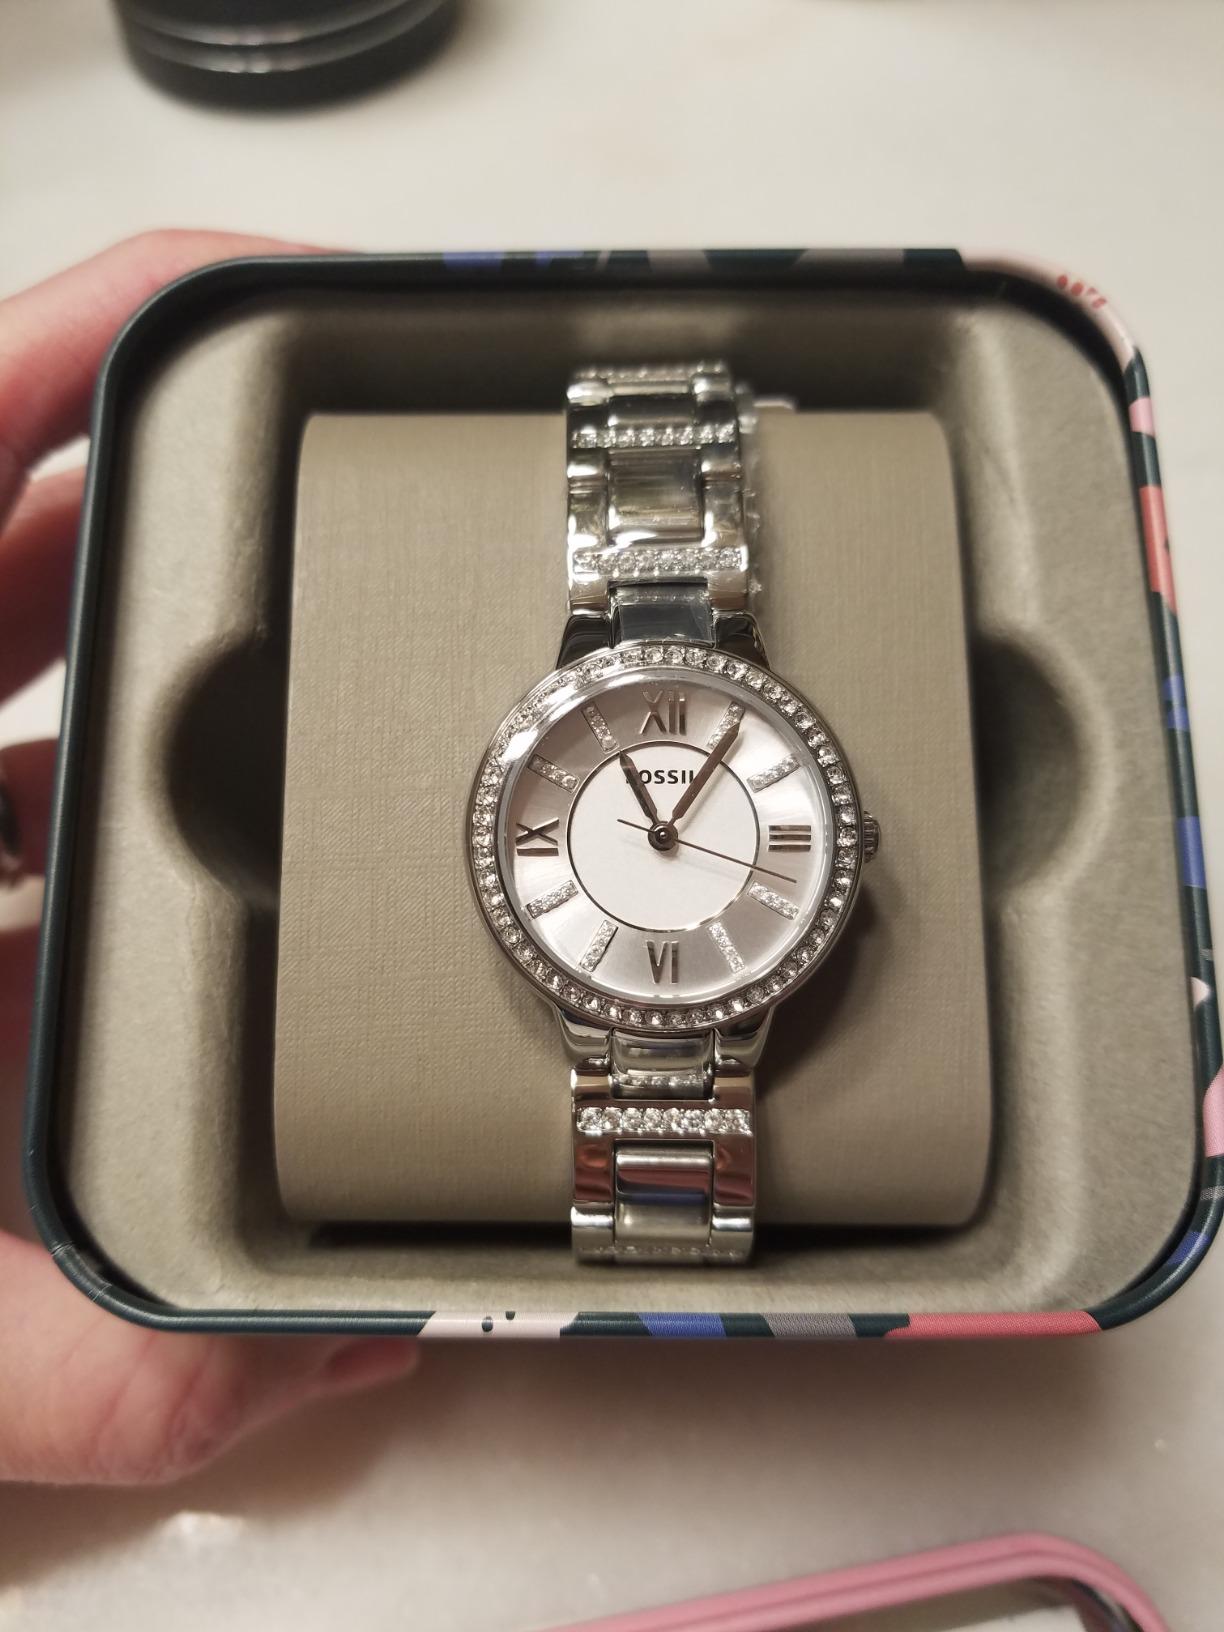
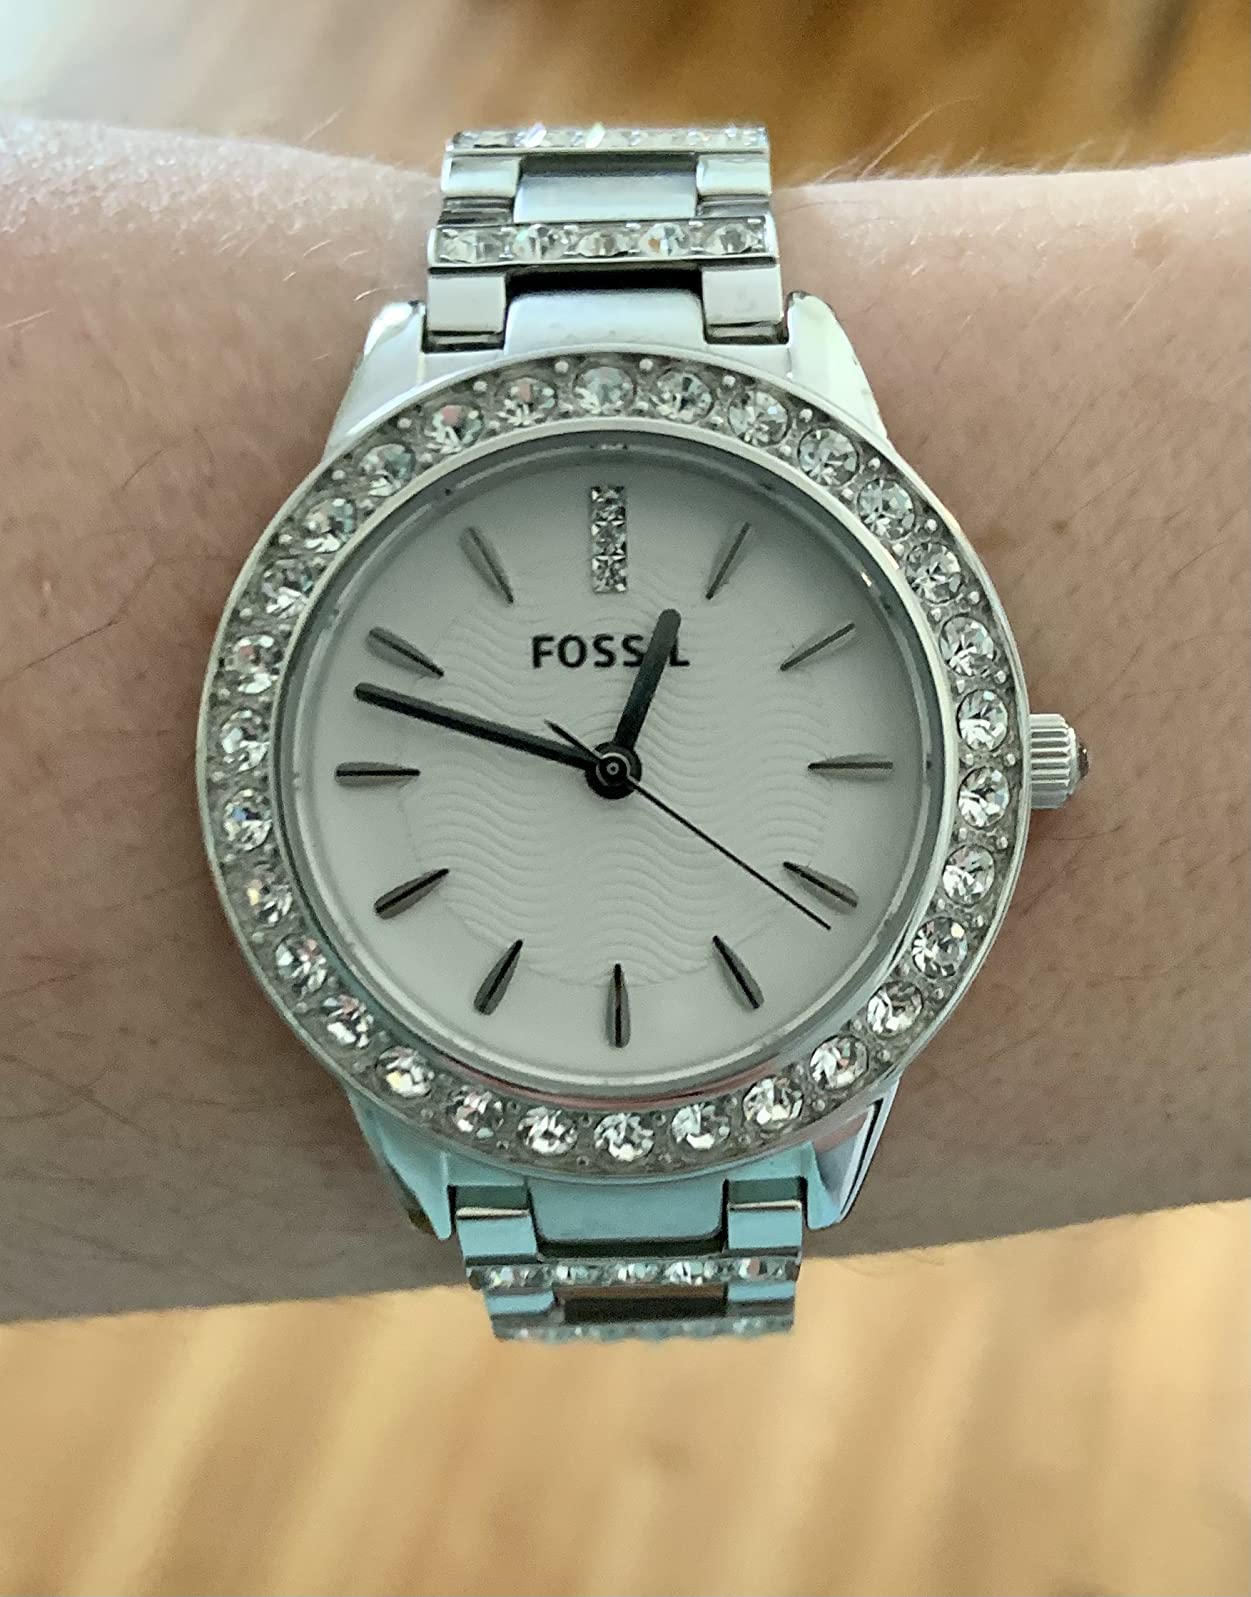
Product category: accessories_watch
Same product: no